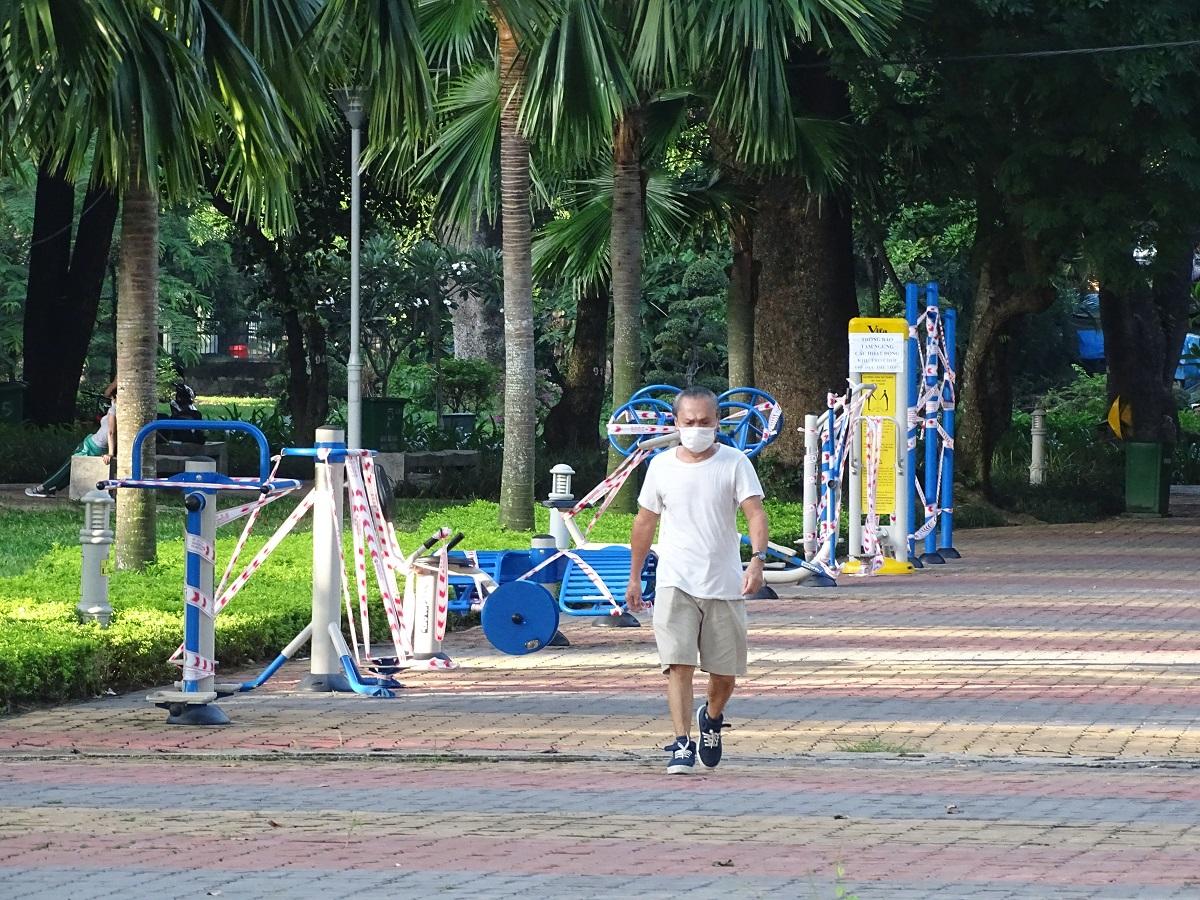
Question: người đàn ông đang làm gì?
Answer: người đàn ông đang đi thể dục